Flag of Sardinia

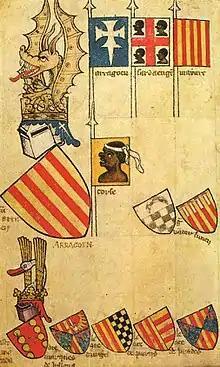
First testimony of the flag of Sardinia. Manuscript of Gelre, the second half of the fourteenth century, Folio 62r

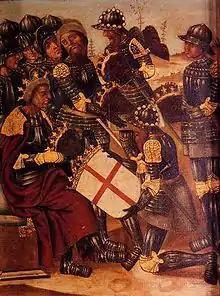
Peter I of Aragon receiving a shield emblazoned with the Cross of Saint George. According to legend, George appeared on the field of battle at Alcoraz. The heads of four Moors found on the battlefield were added to George's familiar emblem, creating the Cross of Alcoraz.

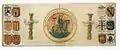
Charles V and his Kingdoms' coats of arms

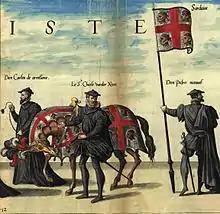
16th-century flag, from "Procession and Funeral of Charles V"

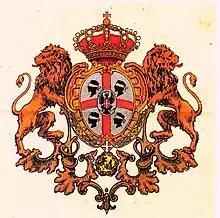
20th-century coat of arms adopted by the Brigata Sassari, the Sardinian soldier brigade during World War I

The oldest certified heraldic symbol of the cross of Saint George with four Moors in each quarter, known as the Cross of Alcoraz, dates back to 1281 and was used by the Royal Chancellery of Peter III of Aragon as the king's coat of arms upon seals. In the 13th century, the Moors' heads had no head bandages and were bearded; the coat of arms of Sardinia never appeared in such a way.